Tony Falkenstein (entrepreneur)

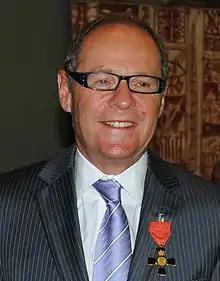
Falkenstein in 2010

Anthony Edwin Falkenstein is a New Zealand-based entrepreneur, author, and philanthropist. He is the founder and CEO of the publicly listed Just Life Group. Falkenstein is a Kea World Class New Zealand award winner, and an inductee of the New Zealand Business Hall of Fame. He also serves on the board of directors for Pure SEO, About Health, and Melambra Gold.